Mechanical pulping

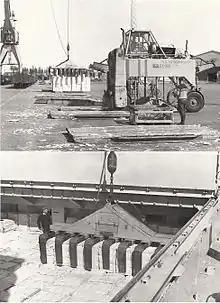
Wet pulp is loaded in the port in Umeå, Sweden in 1967.

Mechanical pulp is very different from the pulp produced in the chemical processes (the sulfite process and the Kraft process). The chemical methods gives paper with higher strength and pulp that can be bleached further than the mechanical pulps. A benefit from the mechanical processes is that they have a high yield, usually between 90 and 98%, which means that nearly all the wood is used. The yield of the Kraft process is only about 50%, which makes the demand of wood twice as high for the same amount of produced pulp